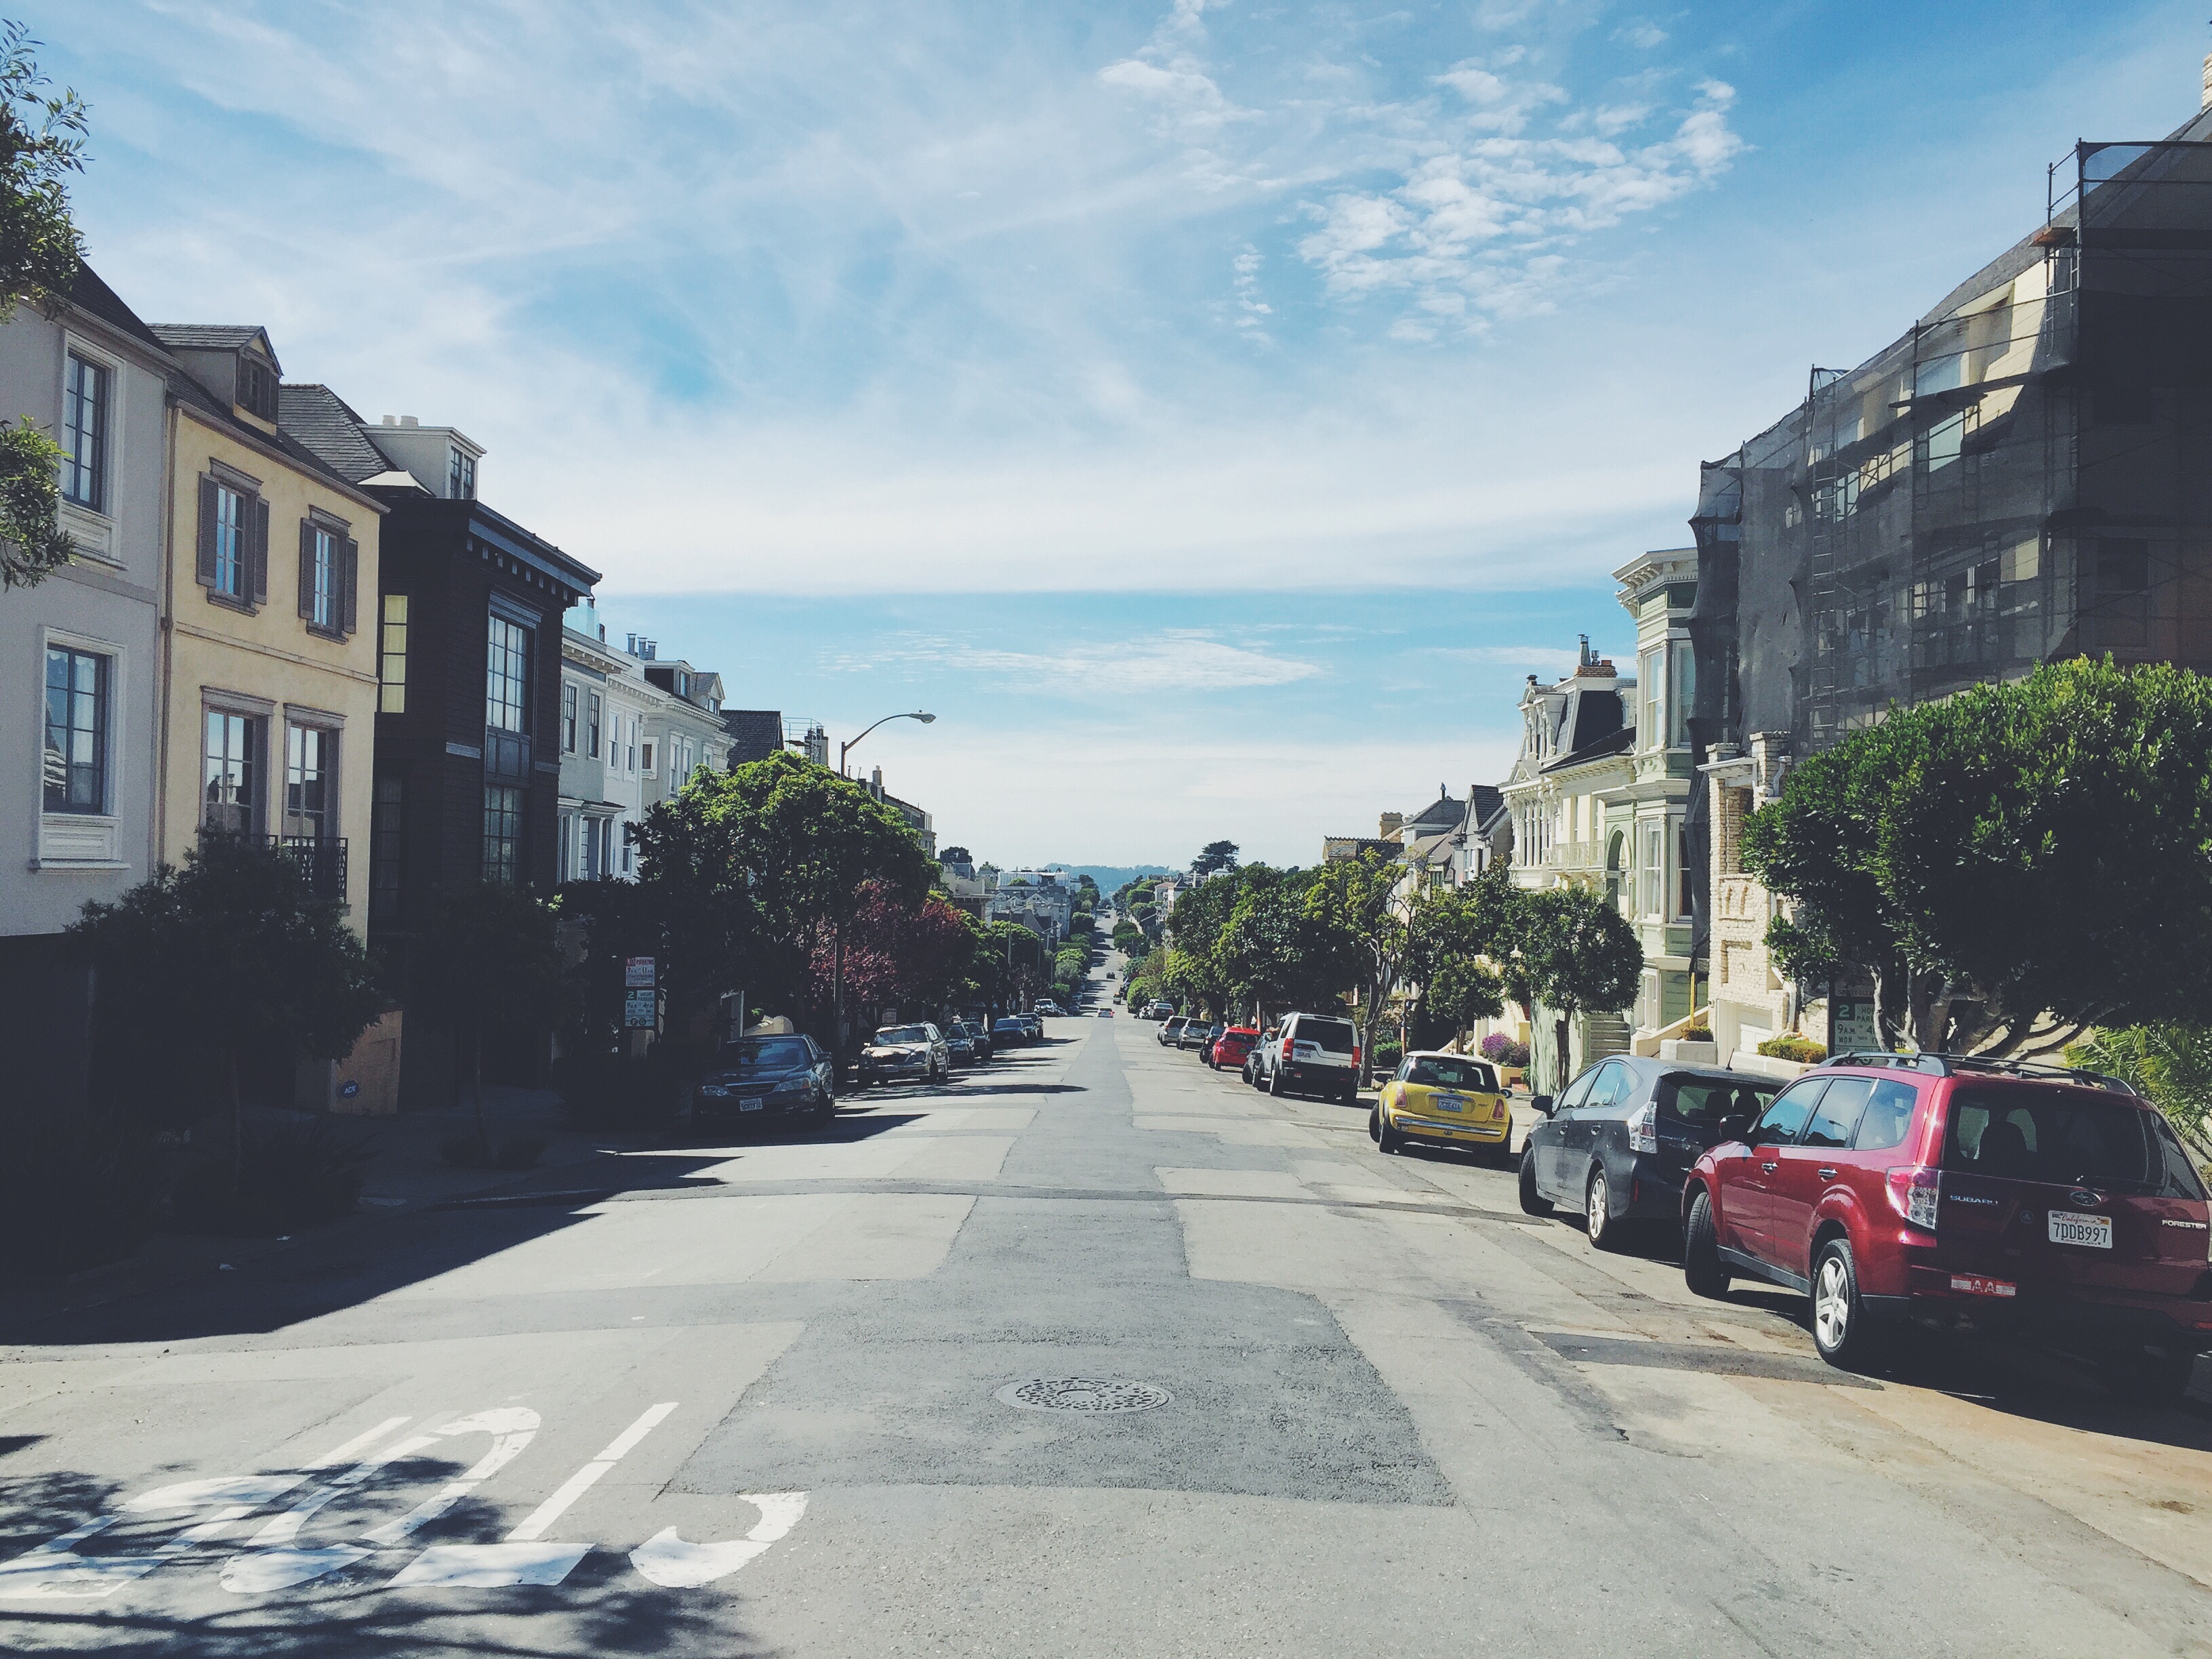
sky, sunshine, road, street, town, city, pavement, cityscape, downtown, vacation, travel, san francisco, neighborhood, lane, waterway, sunny, infrastructure, houses, cars, neighbourhood, urban area, residential area, human settlement